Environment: real
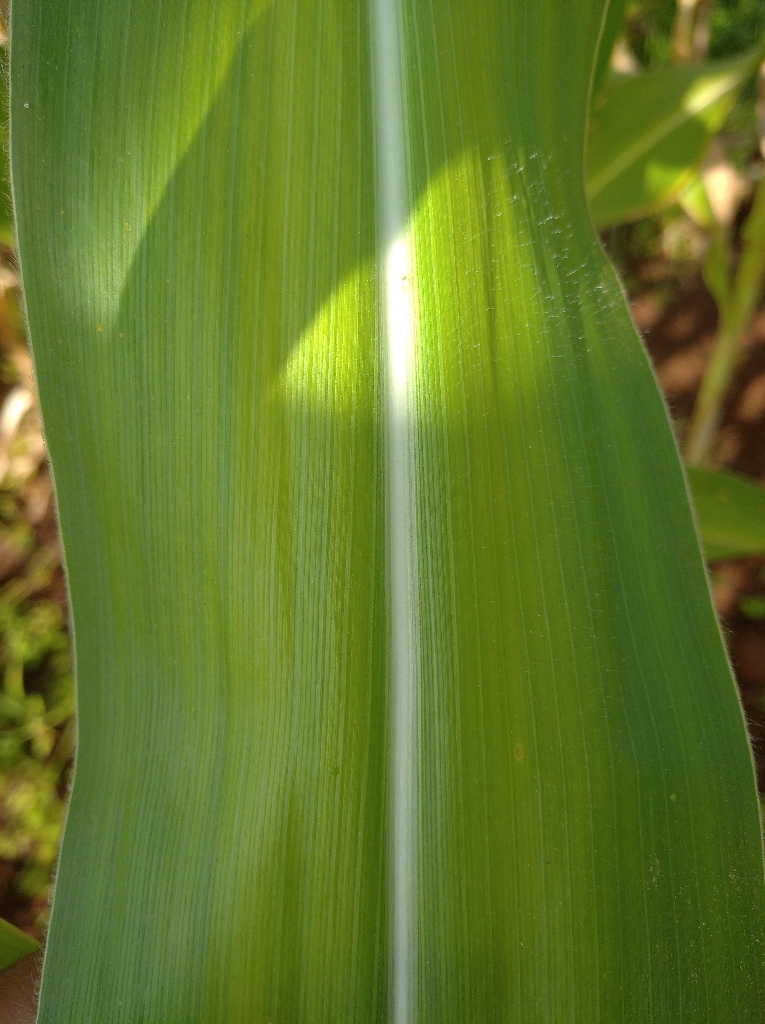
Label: healthy